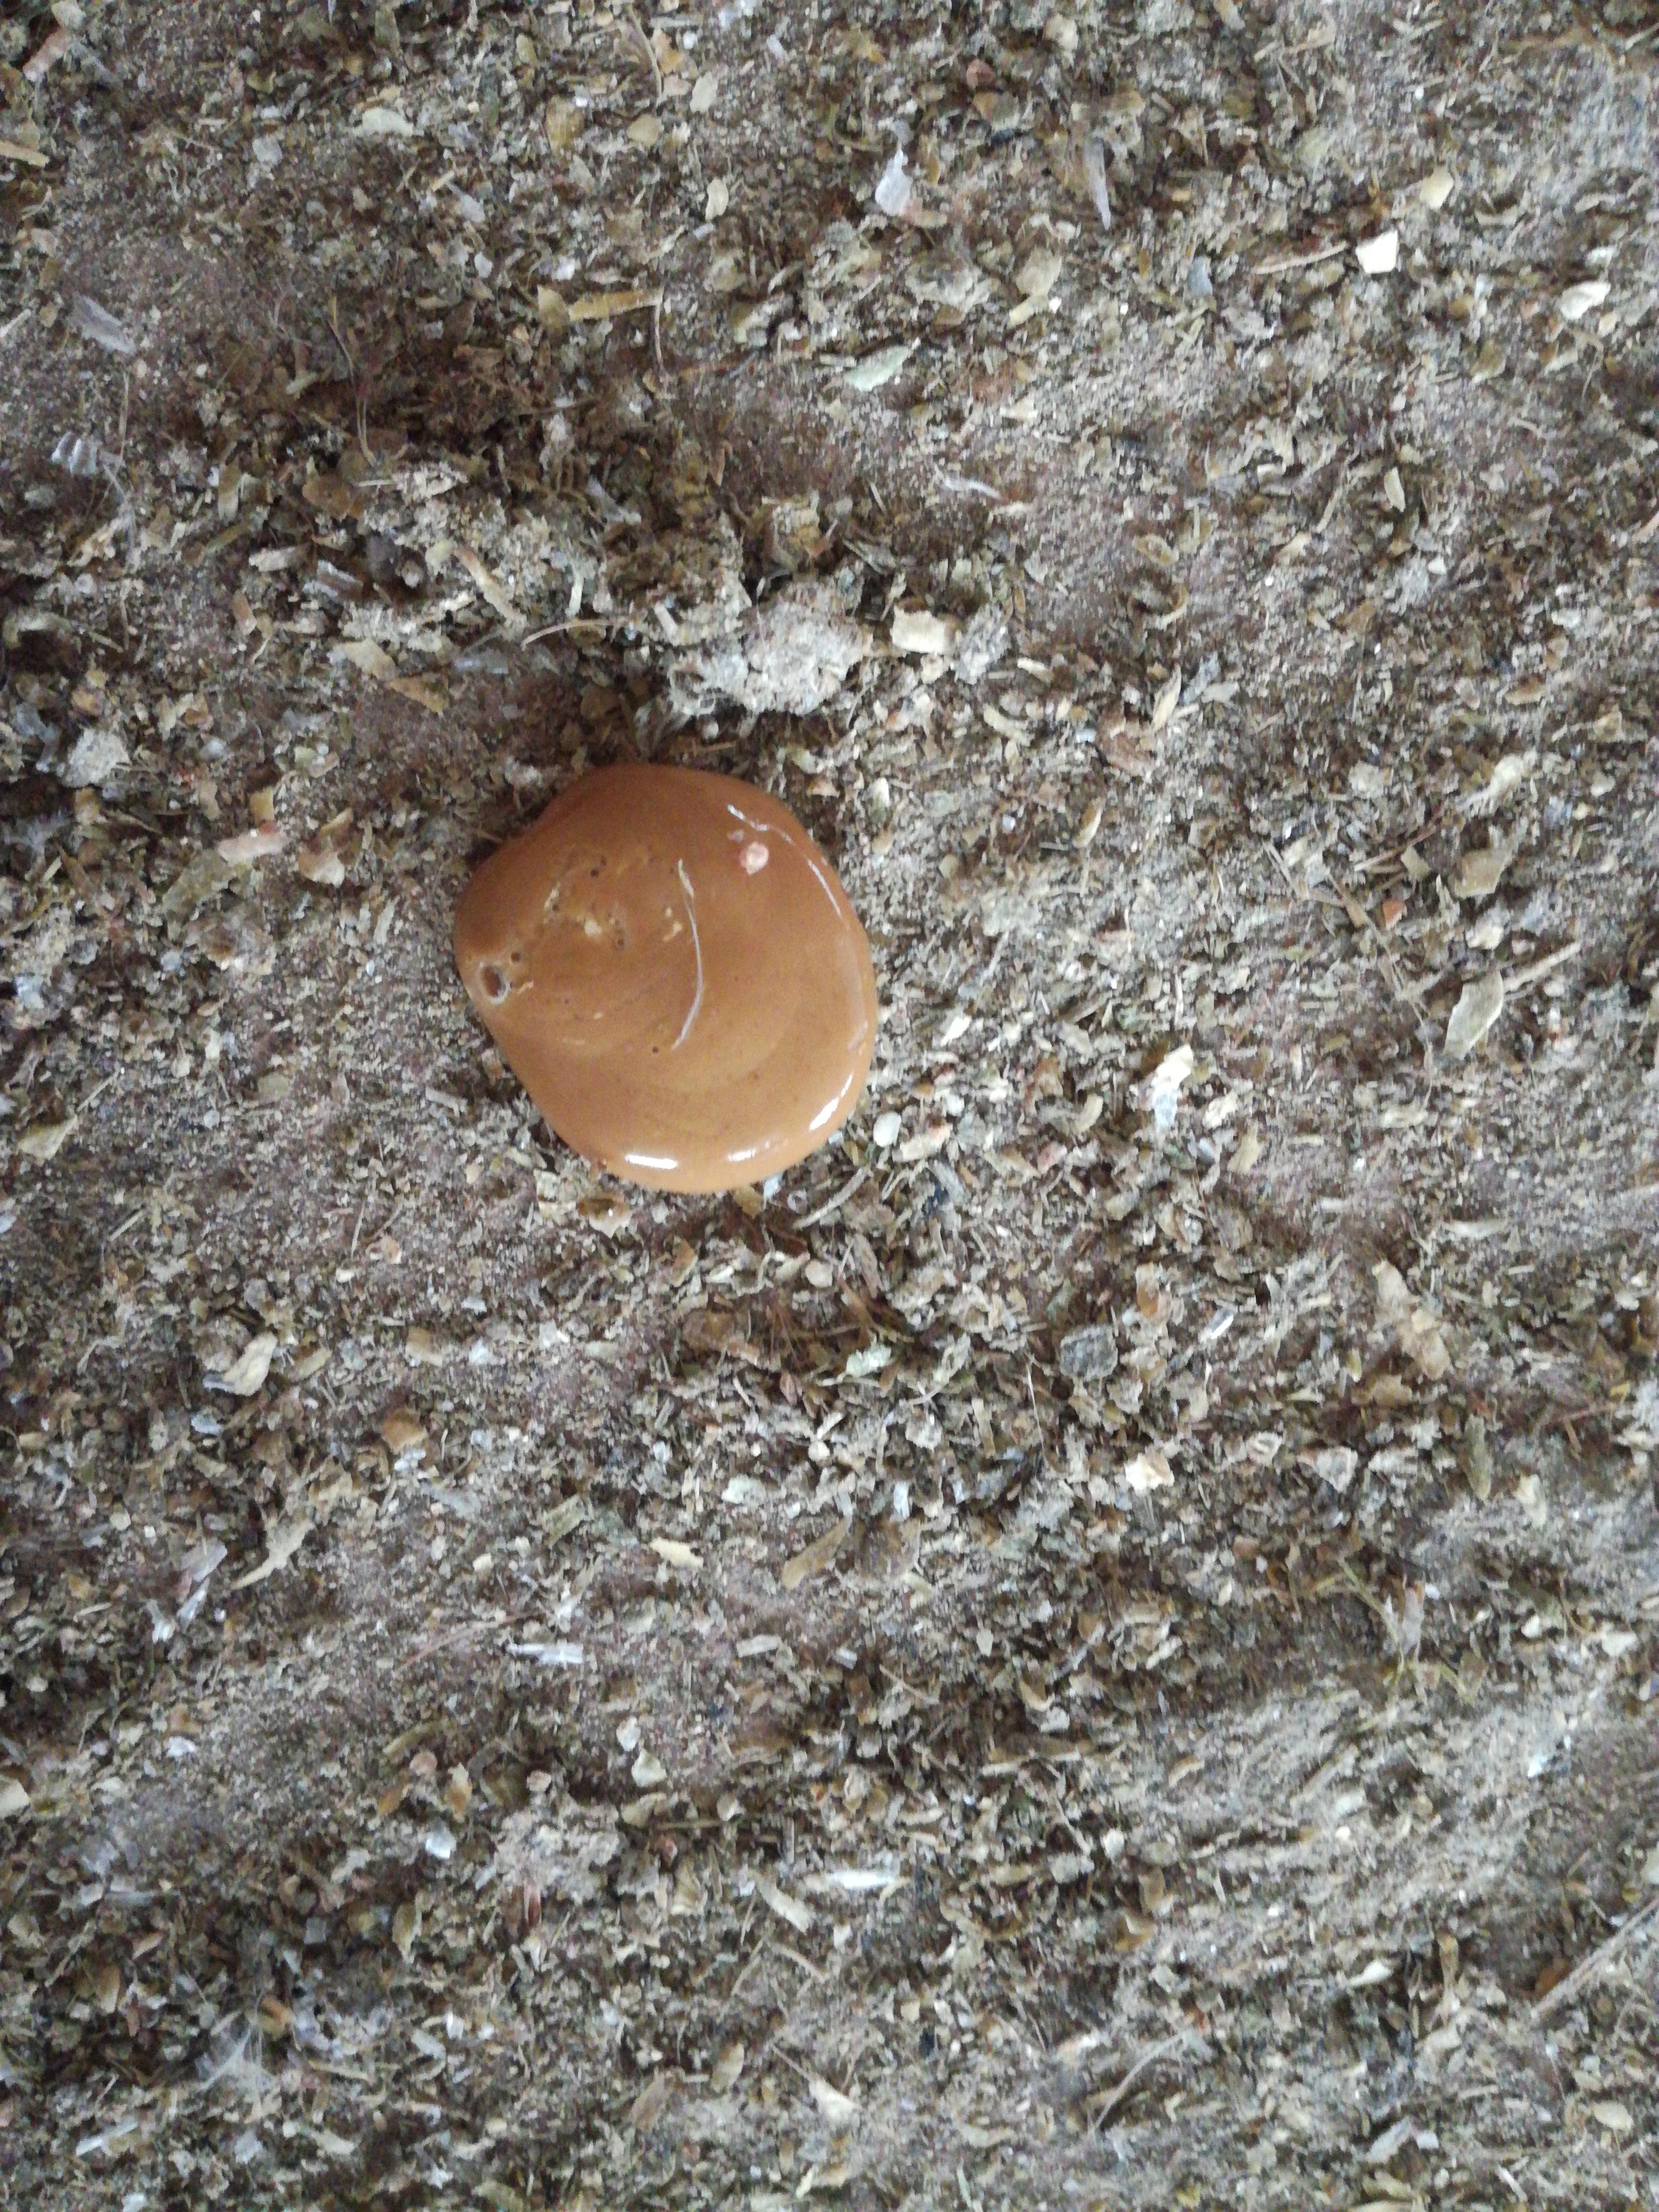
PCR-confirmed diagnosis: Coccidiosis